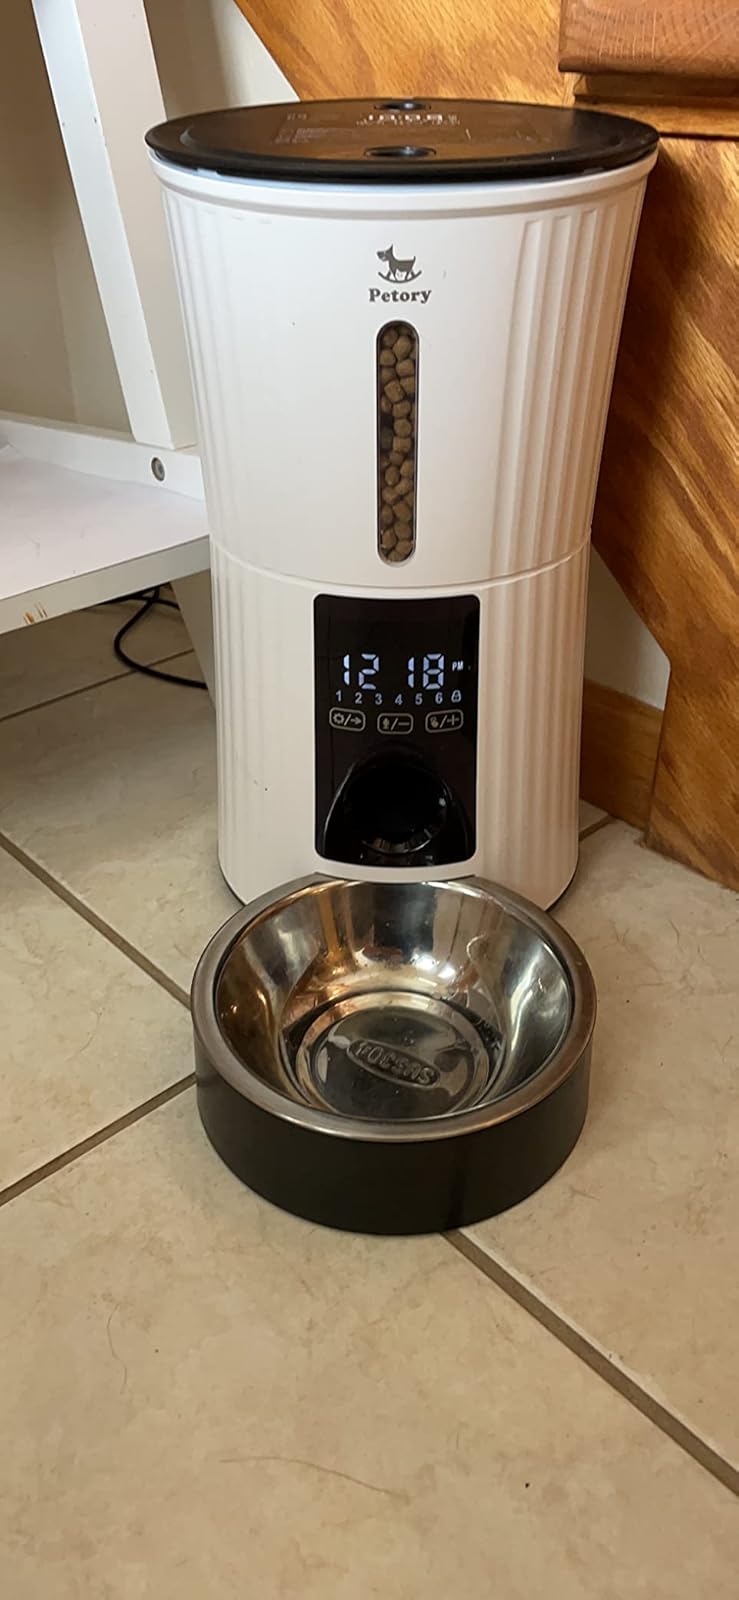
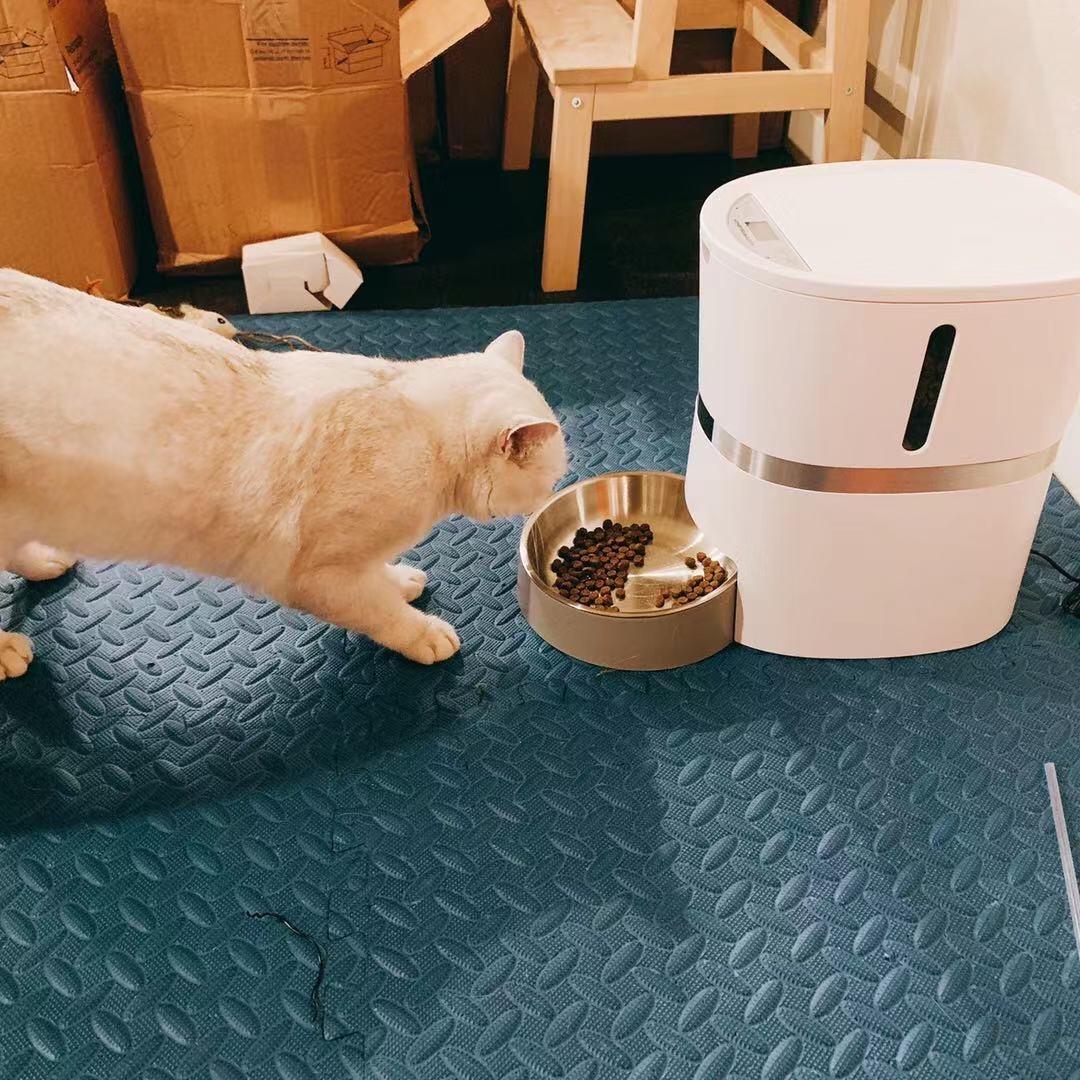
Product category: items_feeder
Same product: no